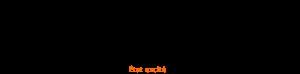
En chimie analytique, la spectrophotométrie d'émission de flamme ou plus simplement spectrométrie d'émission de flamme est une technique de spectroscopie atomique utilisée pour la quantification des métaux à l’état de traces ou non et est particulièrement utile pour l’analyse dans des matrices biologiques, telles que le sérum et l'urine.